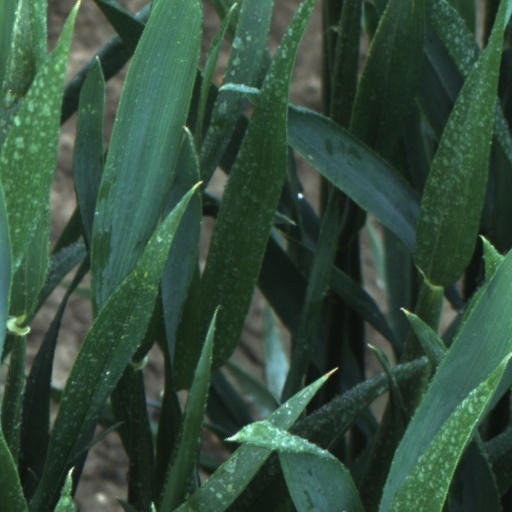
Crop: wheat